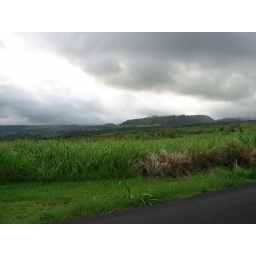
Lush hill side on the south end of the island, near Punalu'u beach